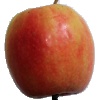
Label: apple_pink_lady